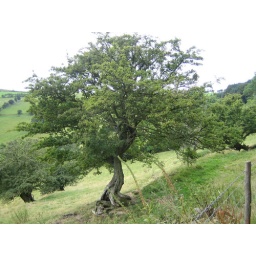
A tree in Wales, on the side of a hill